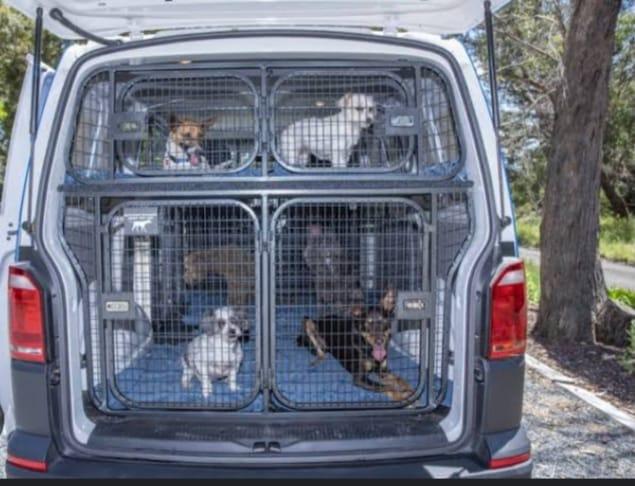
Gari maalumu linalotumika kusafirisha wanyama wa kufugwa kama vile mbwa, lililo kuwa na mabanda ndani yake, yaliyotenganishwa kwa nyavu.